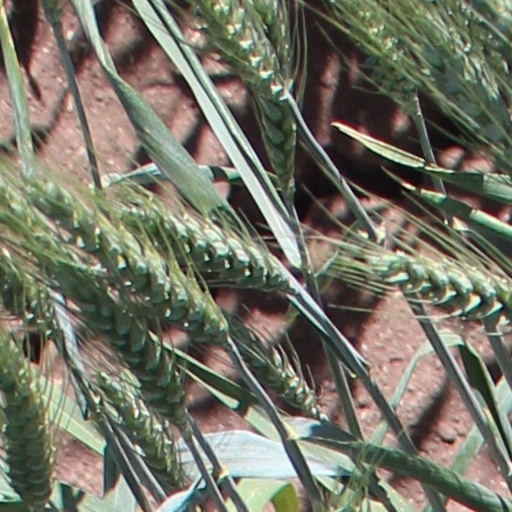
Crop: wheat